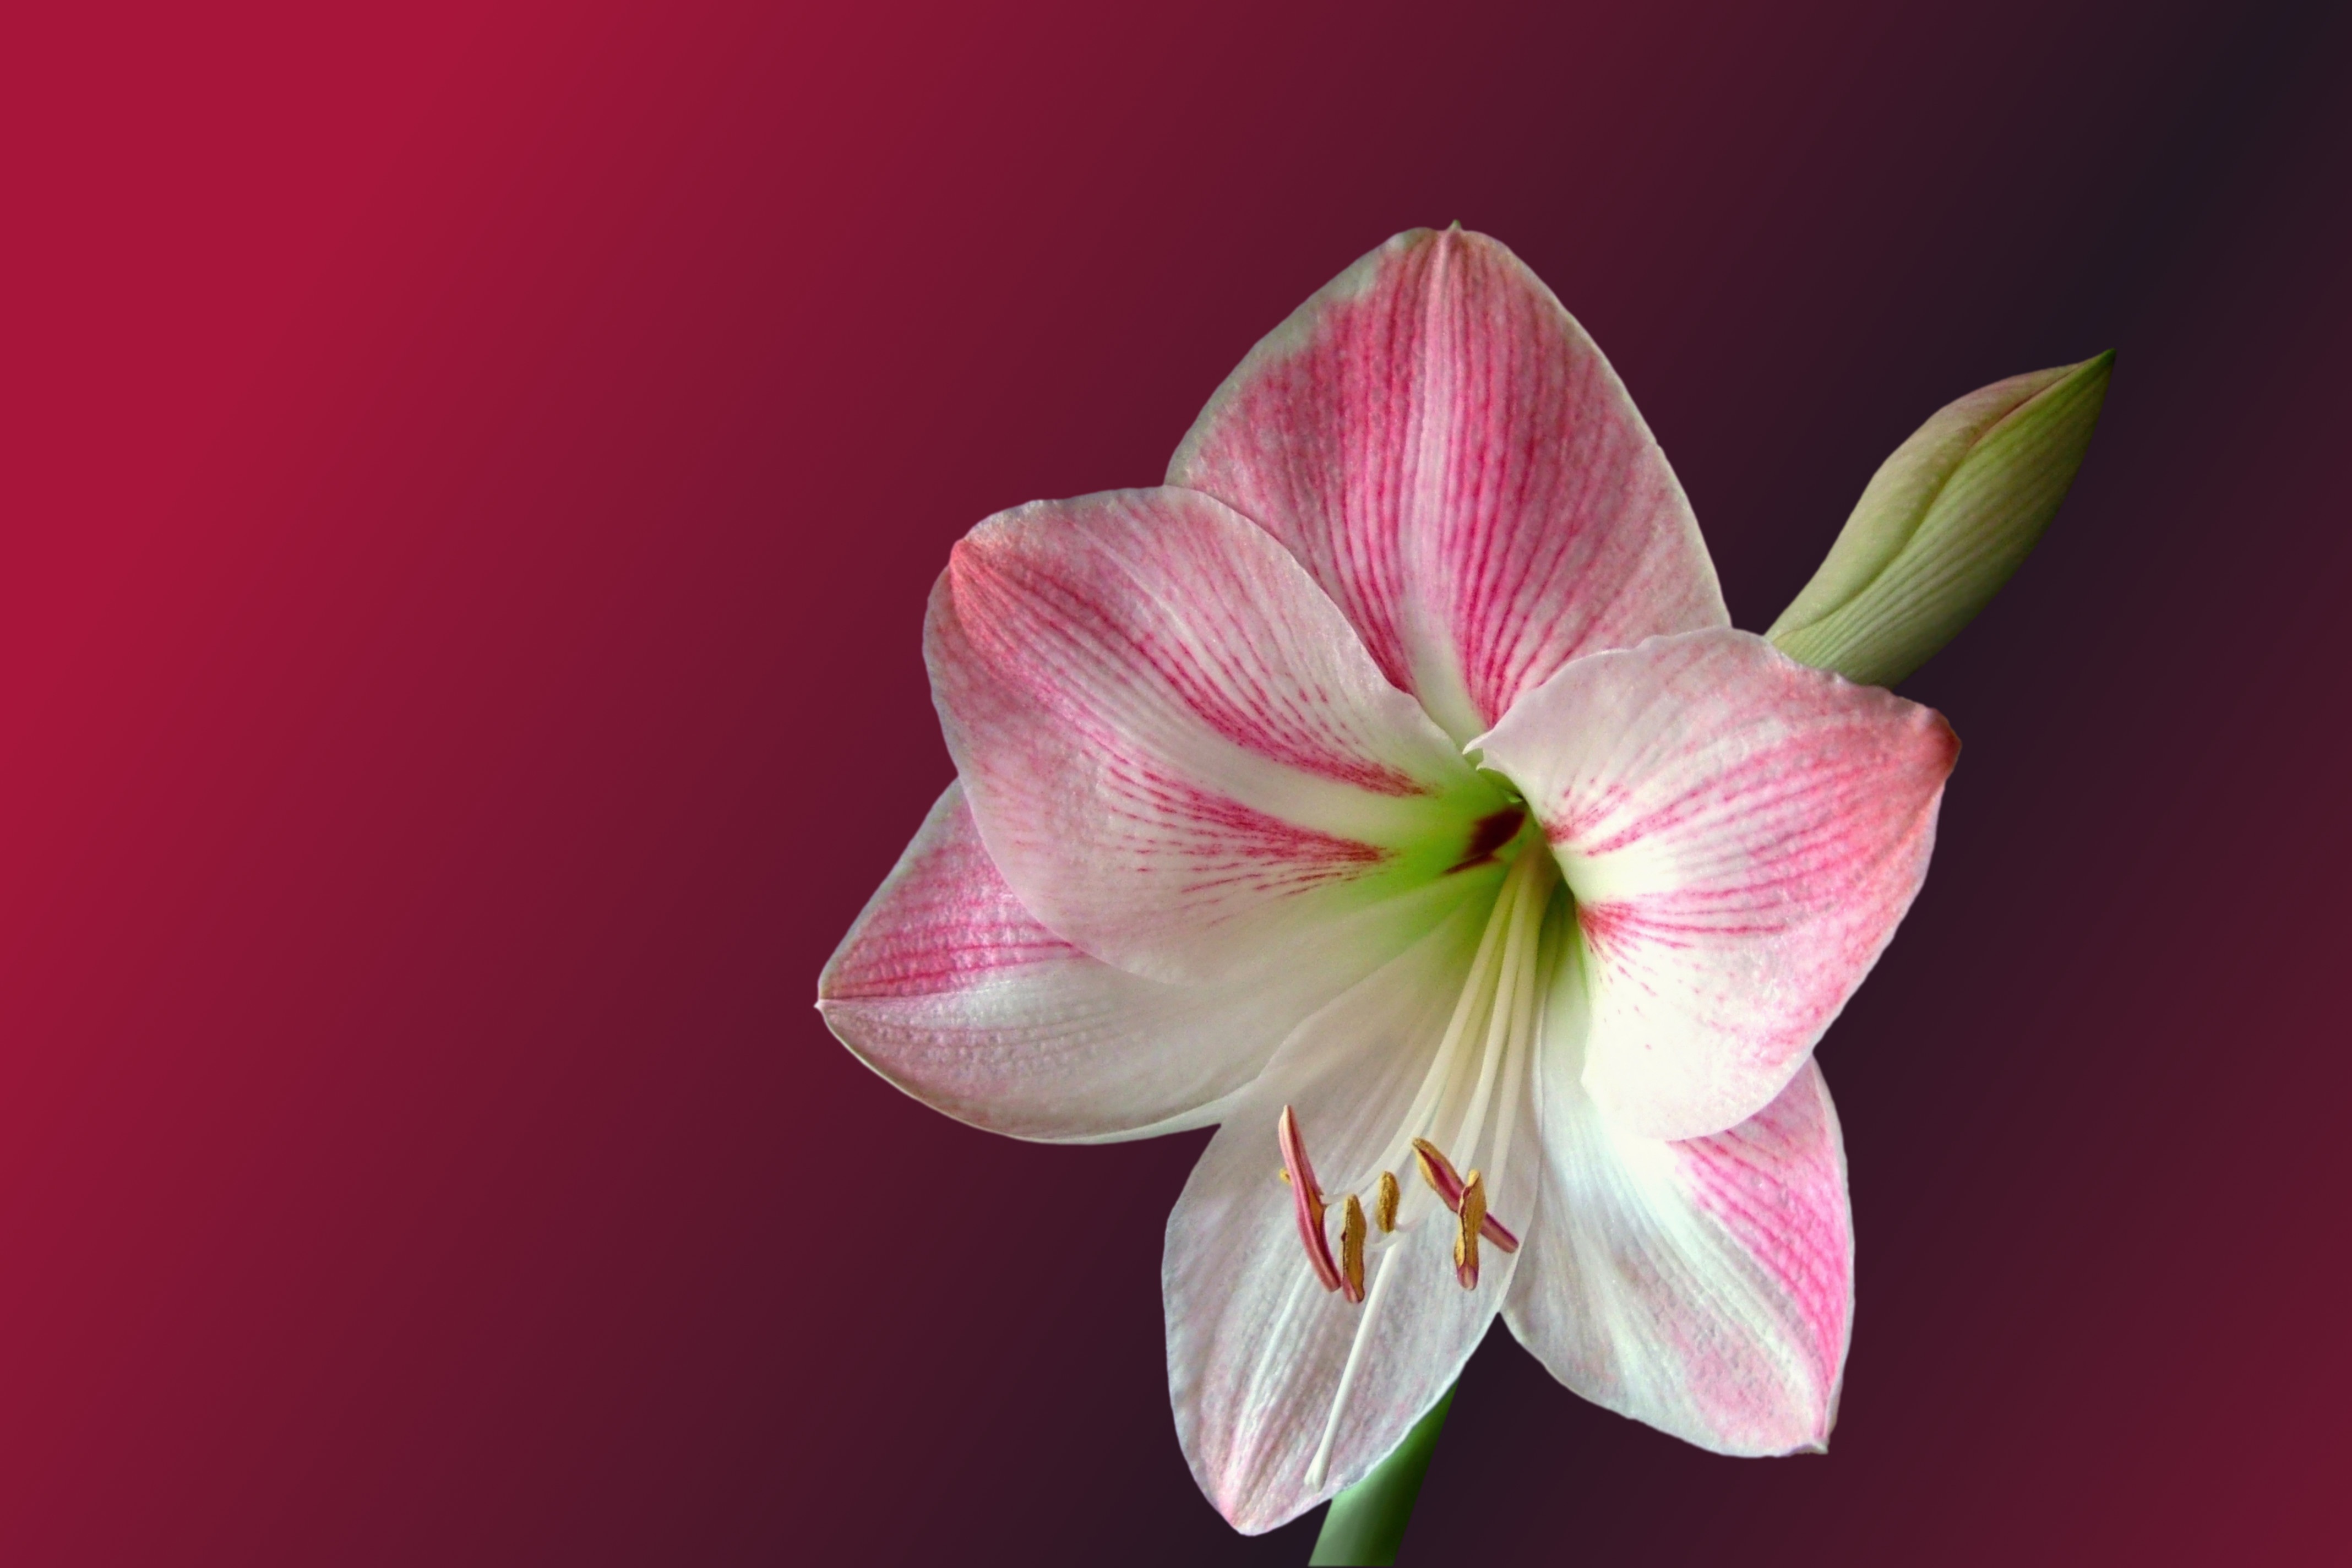
blossom, plant, photography, flower, petal, bloom, pink, flora, close up, amaryllis, macro photography, flowering plant, red white, hippeastrum, knights star, plant stem, land plant, amaryllis belladonna